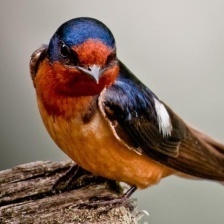
Species: BARN SWALLOW
Scientific name: HIRUNDO RUSTICA